Question: Please indicate a possible affordance area of the boxing_punching_bag that can be used for punching
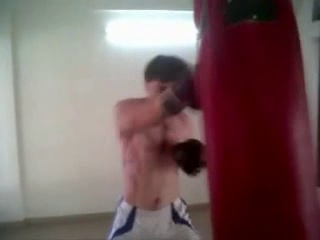
Answer: [188.5, 4, 316.5, 233]